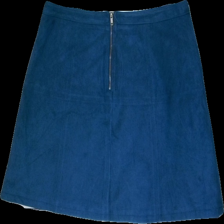
View: back
Type: Skirt
Category: Ladies
Brand: Esprit
Colors: Blue
Material: 100% polyester
Cut: Regular
Size: 42
Season: All
Price range: 50-100
Recommended usage: Reuse